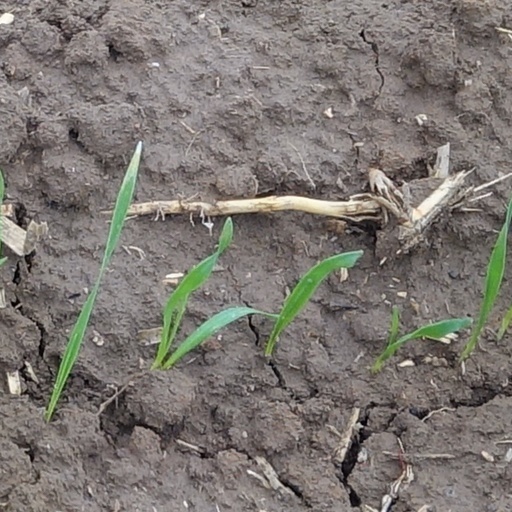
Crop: wheat